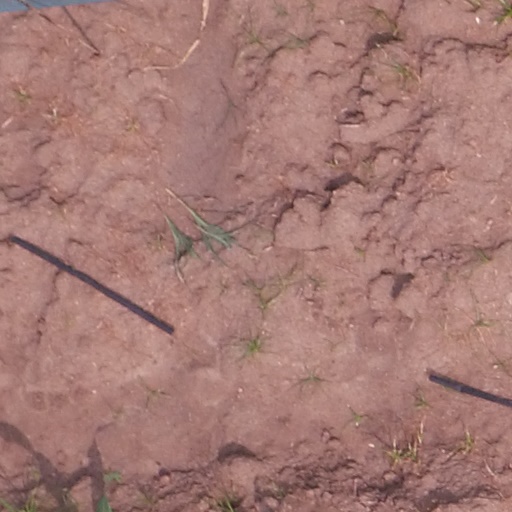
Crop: maize; corn